Viralminda Nayanar

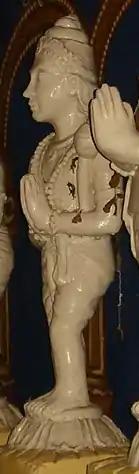

Viralminda Nayanar, also known as Viranmindar (Viranmintar), Viranmintan and Viranminda Nayanar (Viranminta Nayanar), is a Nayanar saint, venerated in the Hindu sect of Shaivism. He is generally counted as the sixth in the list of 63 Nayanars. He was a contemporary of Sundarar (8th-9th century CE). He along with Cheraman Perumal Nayanar are the two Nayanars from Kerala (Malayala Nadu). Viralminda Nayanar is described in legends as the reason Sundarar composed a hymn to the Nayanar saints, which became the first compilation of the list.